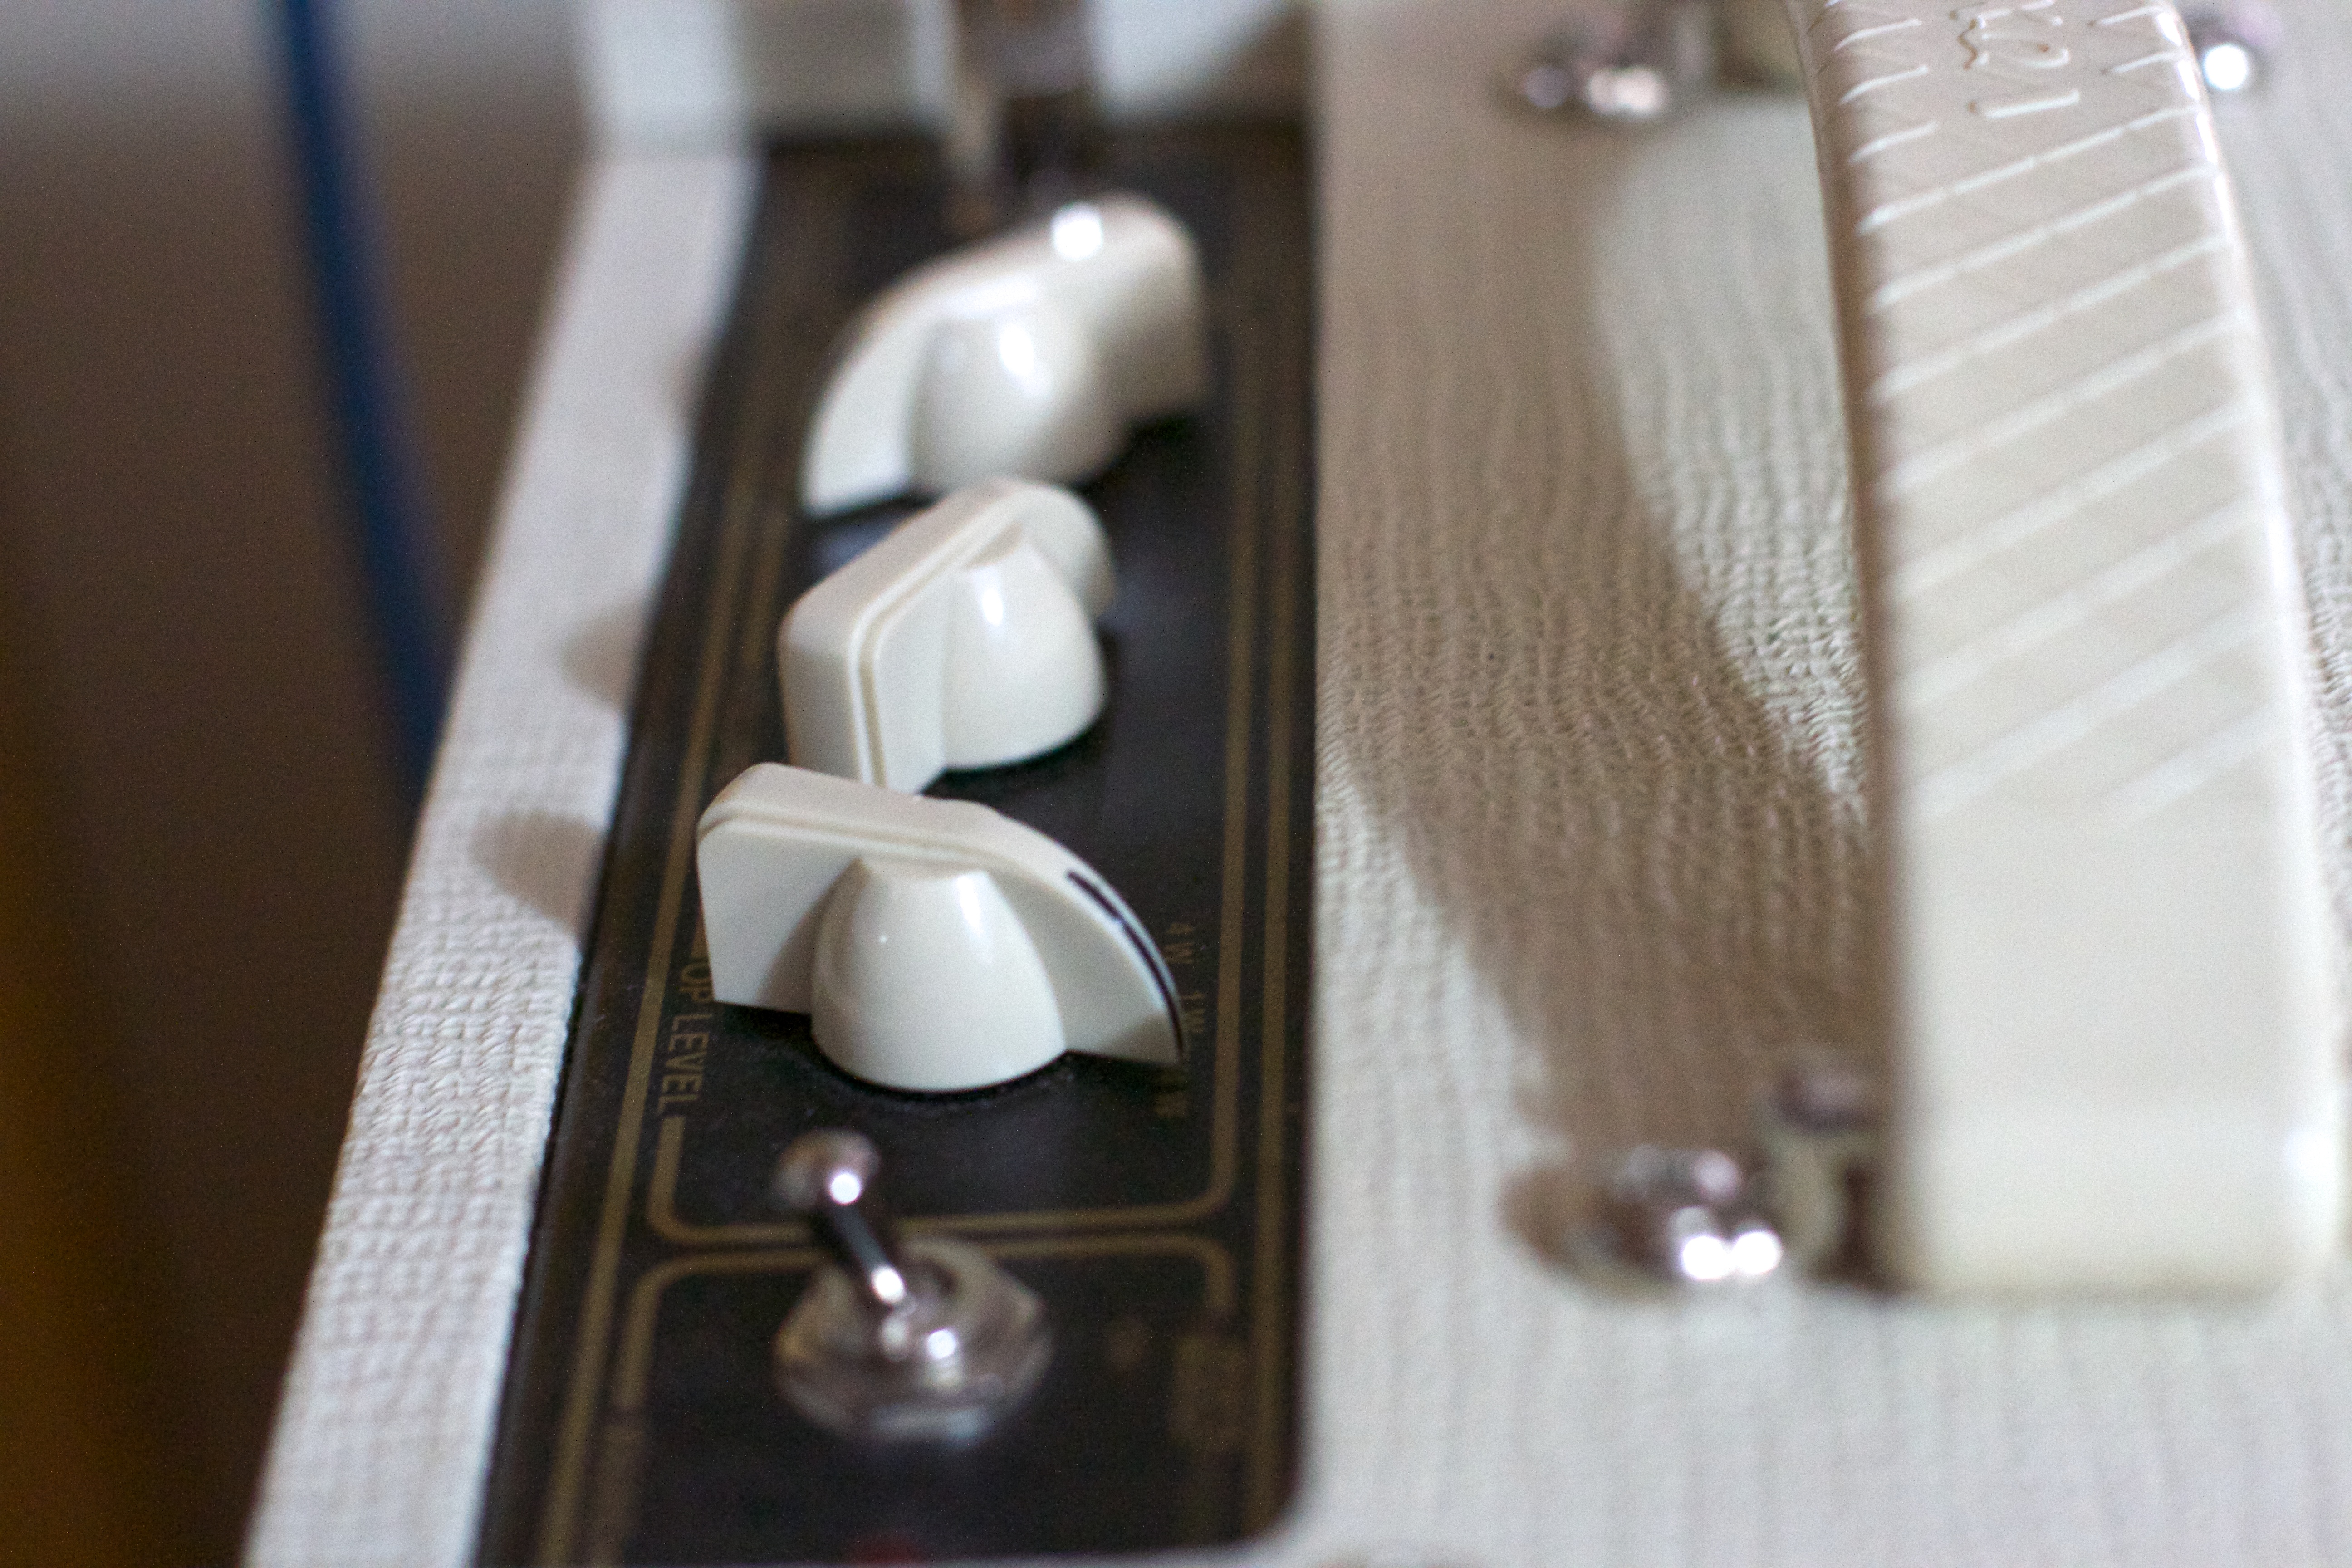
hand, white, lighting